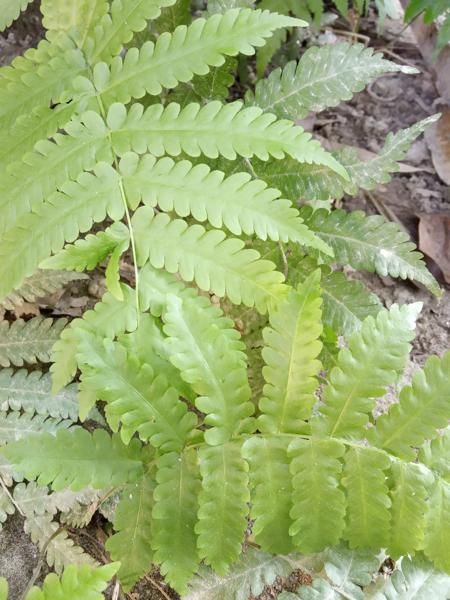
Weed species: Pteris vittata